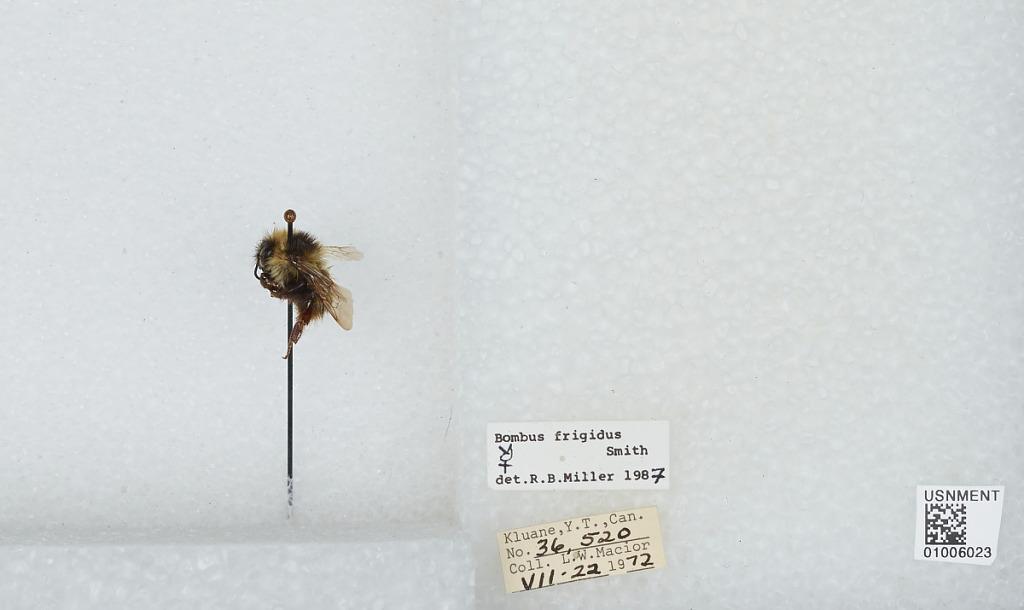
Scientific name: Bombus (Pyrobombus) frigidus Smith
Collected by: L. Macior
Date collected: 1972-7-22
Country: Canada
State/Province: Yukon Territory
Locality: Kluane
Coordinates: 60.75, -139.5
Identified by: Miller, R. B.